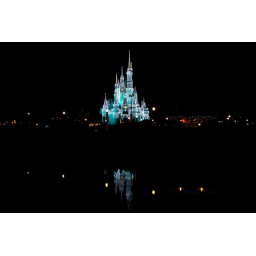
The Cinderella castle all lit up and looking lovely from across the water in front of the Crystal Palace.